LNER Gresley Classes A1 and A3

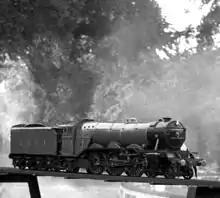
An 0.75 inch to the foot scale live steam model of the first A3, 2743 "Felstead". The model had 3 cylinders and Gresley derived motion giving the characteristic syncopated beat. It belonged to Allan Allsop, then secretary of the Leicester Model Engineers and is depicted on the steaming bay of the Abbey Park track in August 1962.

After the war, the Gresley 3-cylinder drive arrangement continued to bring a number of practical problems, the root of which was the need for the inside cylinder to be steeply inclined in order to give space for the inside connecting rod to clear the leading coupled axle; at the same time, the inside valve spindle had to be parallel with the outside ones from which it derived its motion. This problem had been overcome by what Holcroft called a "twist in the ports" (the passages that carried steam in and out of the cylinders). A consequence was that the length of these passages was greater than that generally recommended, increasing "dead space", and this was combined with a shorter exhaust passage. The net result would be rather different working conditions in the middle cylinder from those on the outside. A contributing problem was that any elongation of the outside valve spindles was multiplied by the conjugated valve gear. Although this had been anticipated at the design stage, the overall consequence was that the inside cylinder had a tendency to give more power than the other two as speed increased, leading to the overloading of the inside connecting rod bearings, especially the big-end which was liable to overheat and fail. Various experiments were tried over the years to cure this chronic ailment, and it was only towards the end of the steam era that a real solution was found in Great Western methods of lubrication and manufacture for the big-end bearing. Other problems persisted, such as a stiff, insensitive regulator and overall design flaws that hampered maintenance.